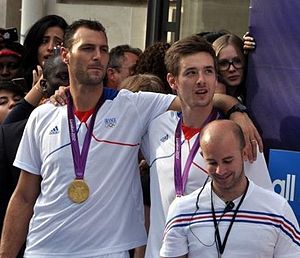
Xavier Barachet
Xavier Barachet er en fransk håndboldspiller, der til dagligt spiller for den franske ligaklub Chambéry Savoie. Han skiftede til klubben i 2006. Hans primære position på banen er højre back.